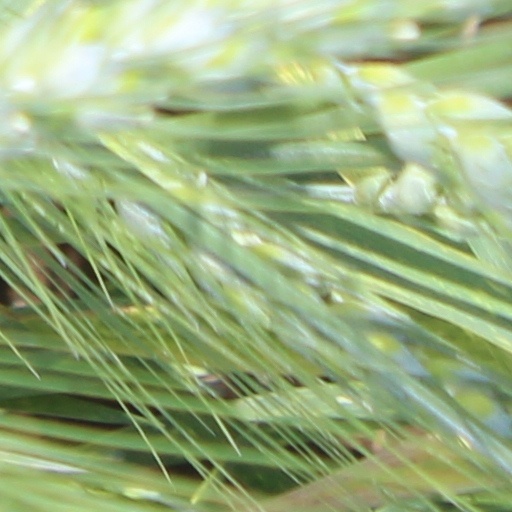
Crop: wheat